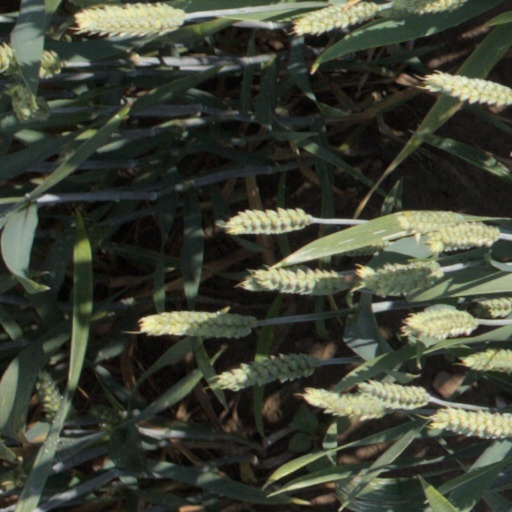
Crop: wheat